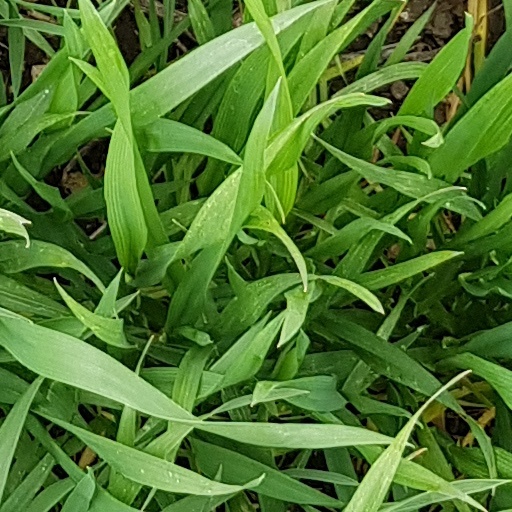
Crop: wheat